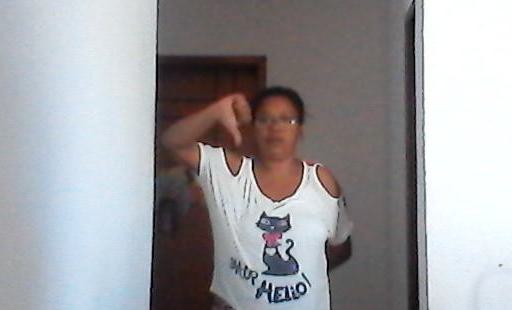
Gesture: dislike